Nils Olav

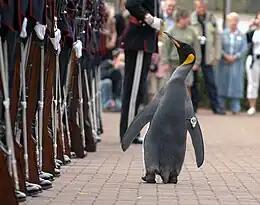
Sir Nils inspects troops of the King's Guard, of which he is colonel-in-chief, following his knighthood ceremony in 2008. Military insignia is attached to his right flipper.

Nils Olav was initially given the rank of "visekorporal" (lance corporal) in the regiment. He has been promoted each time the King's Guard has returned to the zoo. He was made a corporal in 1982, then promoted to sergeant in 1987. Nils Olav I died shortly after his promotion to sergeant in 1987, and his place was taken by Nils Olav II, a two-year-old near-double. He was promoted in 1993 to the rank of regimental sergeant major and in 2001 promoted to 'honourable regimental sergeant major'. On 18 August 2005, he was appointed as colonel-in-chief of the same regiment. During the 2005 visit, a bronze statue of Nils Olav was presented to Edinburgh Zoo. The statue's inscription includes references to both the King's Guard and to the Military Tattoo. A statue also stands at the King's Guard compound at Huseby, Oslo.